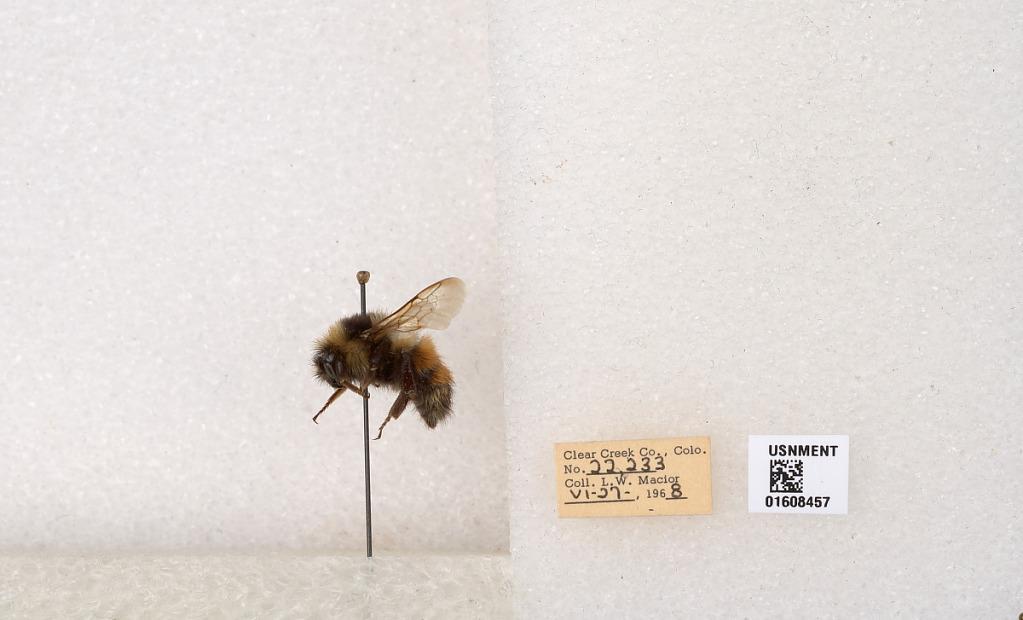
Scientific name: Bombus (Pyrobombus) sylvicola Kirby
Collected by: L. Macior
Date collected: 1968-6-27
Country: United States
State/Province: Colorado
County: Clear Creek
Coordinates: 39.6891, -105.644